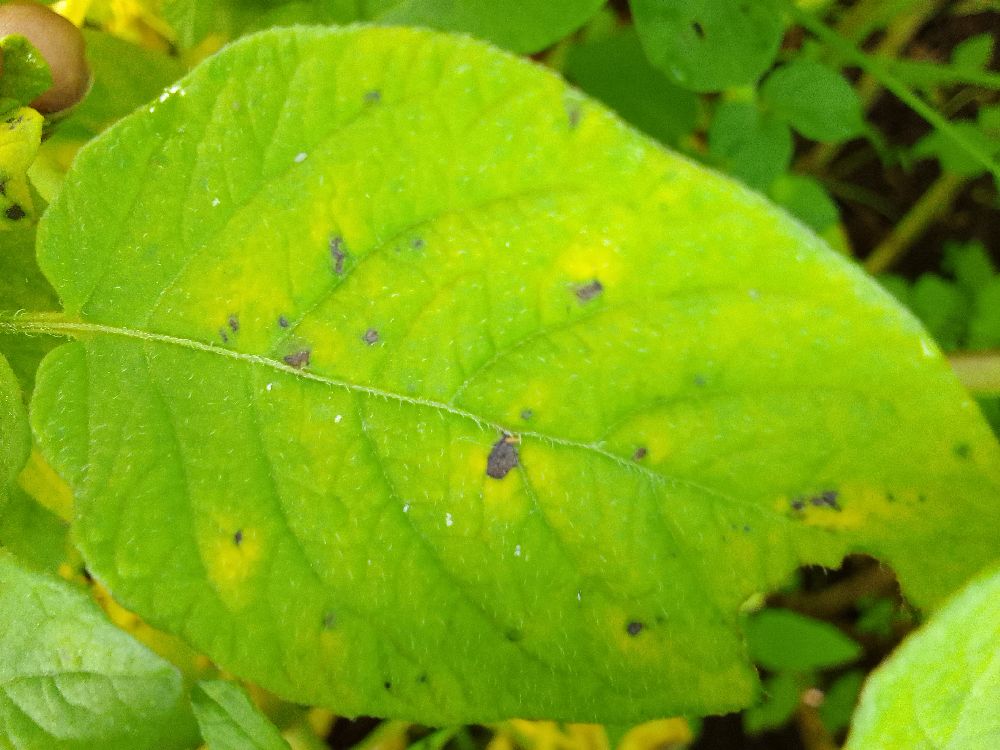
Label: Early blight